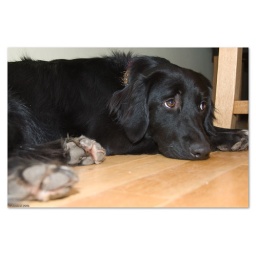
My Uncle's dog, Mazie, sitting under the dinner table hoping for scraps of food...